NFL GameDay 2003

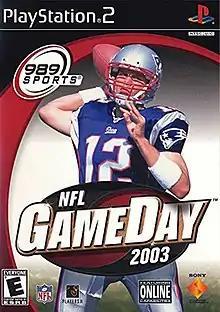
PlayStation 2 cover art

NFL GameDay 2003 is a 2002 American football video game developed by Red Zone Interactive and 989 Sports and published by Sony Computer Entertainment for the PlayStation and the PlayStation 2. On the cover is Tom Brady.